Javier Alzamora Valdez Building

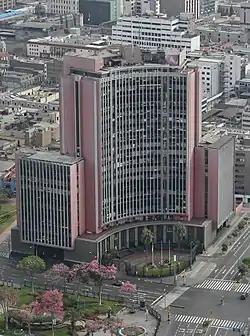
The building in 2020

The Javier Alzamora Valdez Building is located in the historic center of Lima, Peru. It stands at the intersection of Abancay and Colmena avenues, next to the University Park. Formerly the headquarters of the Ministry of Education, it's the main location of the Superior Court of Justice of Lima, part of the Judiciary of Peru.